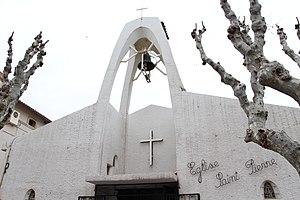
Le Grau-du-Roi, est une commune située dans le sud-est de la France dans le département du Gard en région Occitanie.